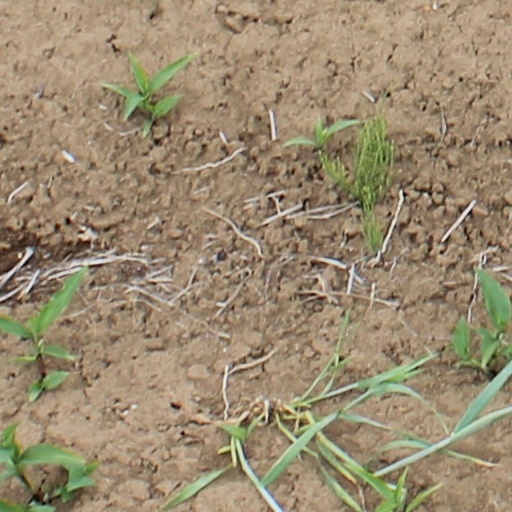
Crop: wheat